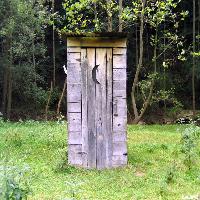
Weather: cloudy or overcast